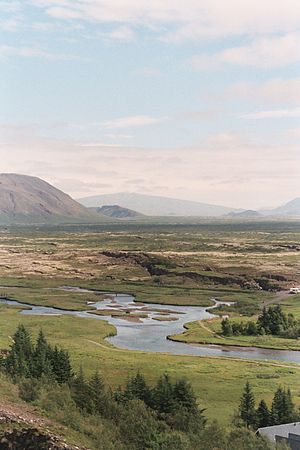
Islands historie / Island som fristat (930–1262) / Samfundet organiseres (indtil 930) / Altinget
Udsyn over Tingvellir.
Islands historie er anderledes end historien i det øvrige Norden. Lige fra den første tid kender man enkeltpersoner, deres navne og slægtsforhold samt præcise årstal. Blandt de ældst kendte bøger skrevet på Island er Sagaerne, som beretter om landets historie. Der er få lande, som har en så rig dokumentation af deres tidligste historie som Island.